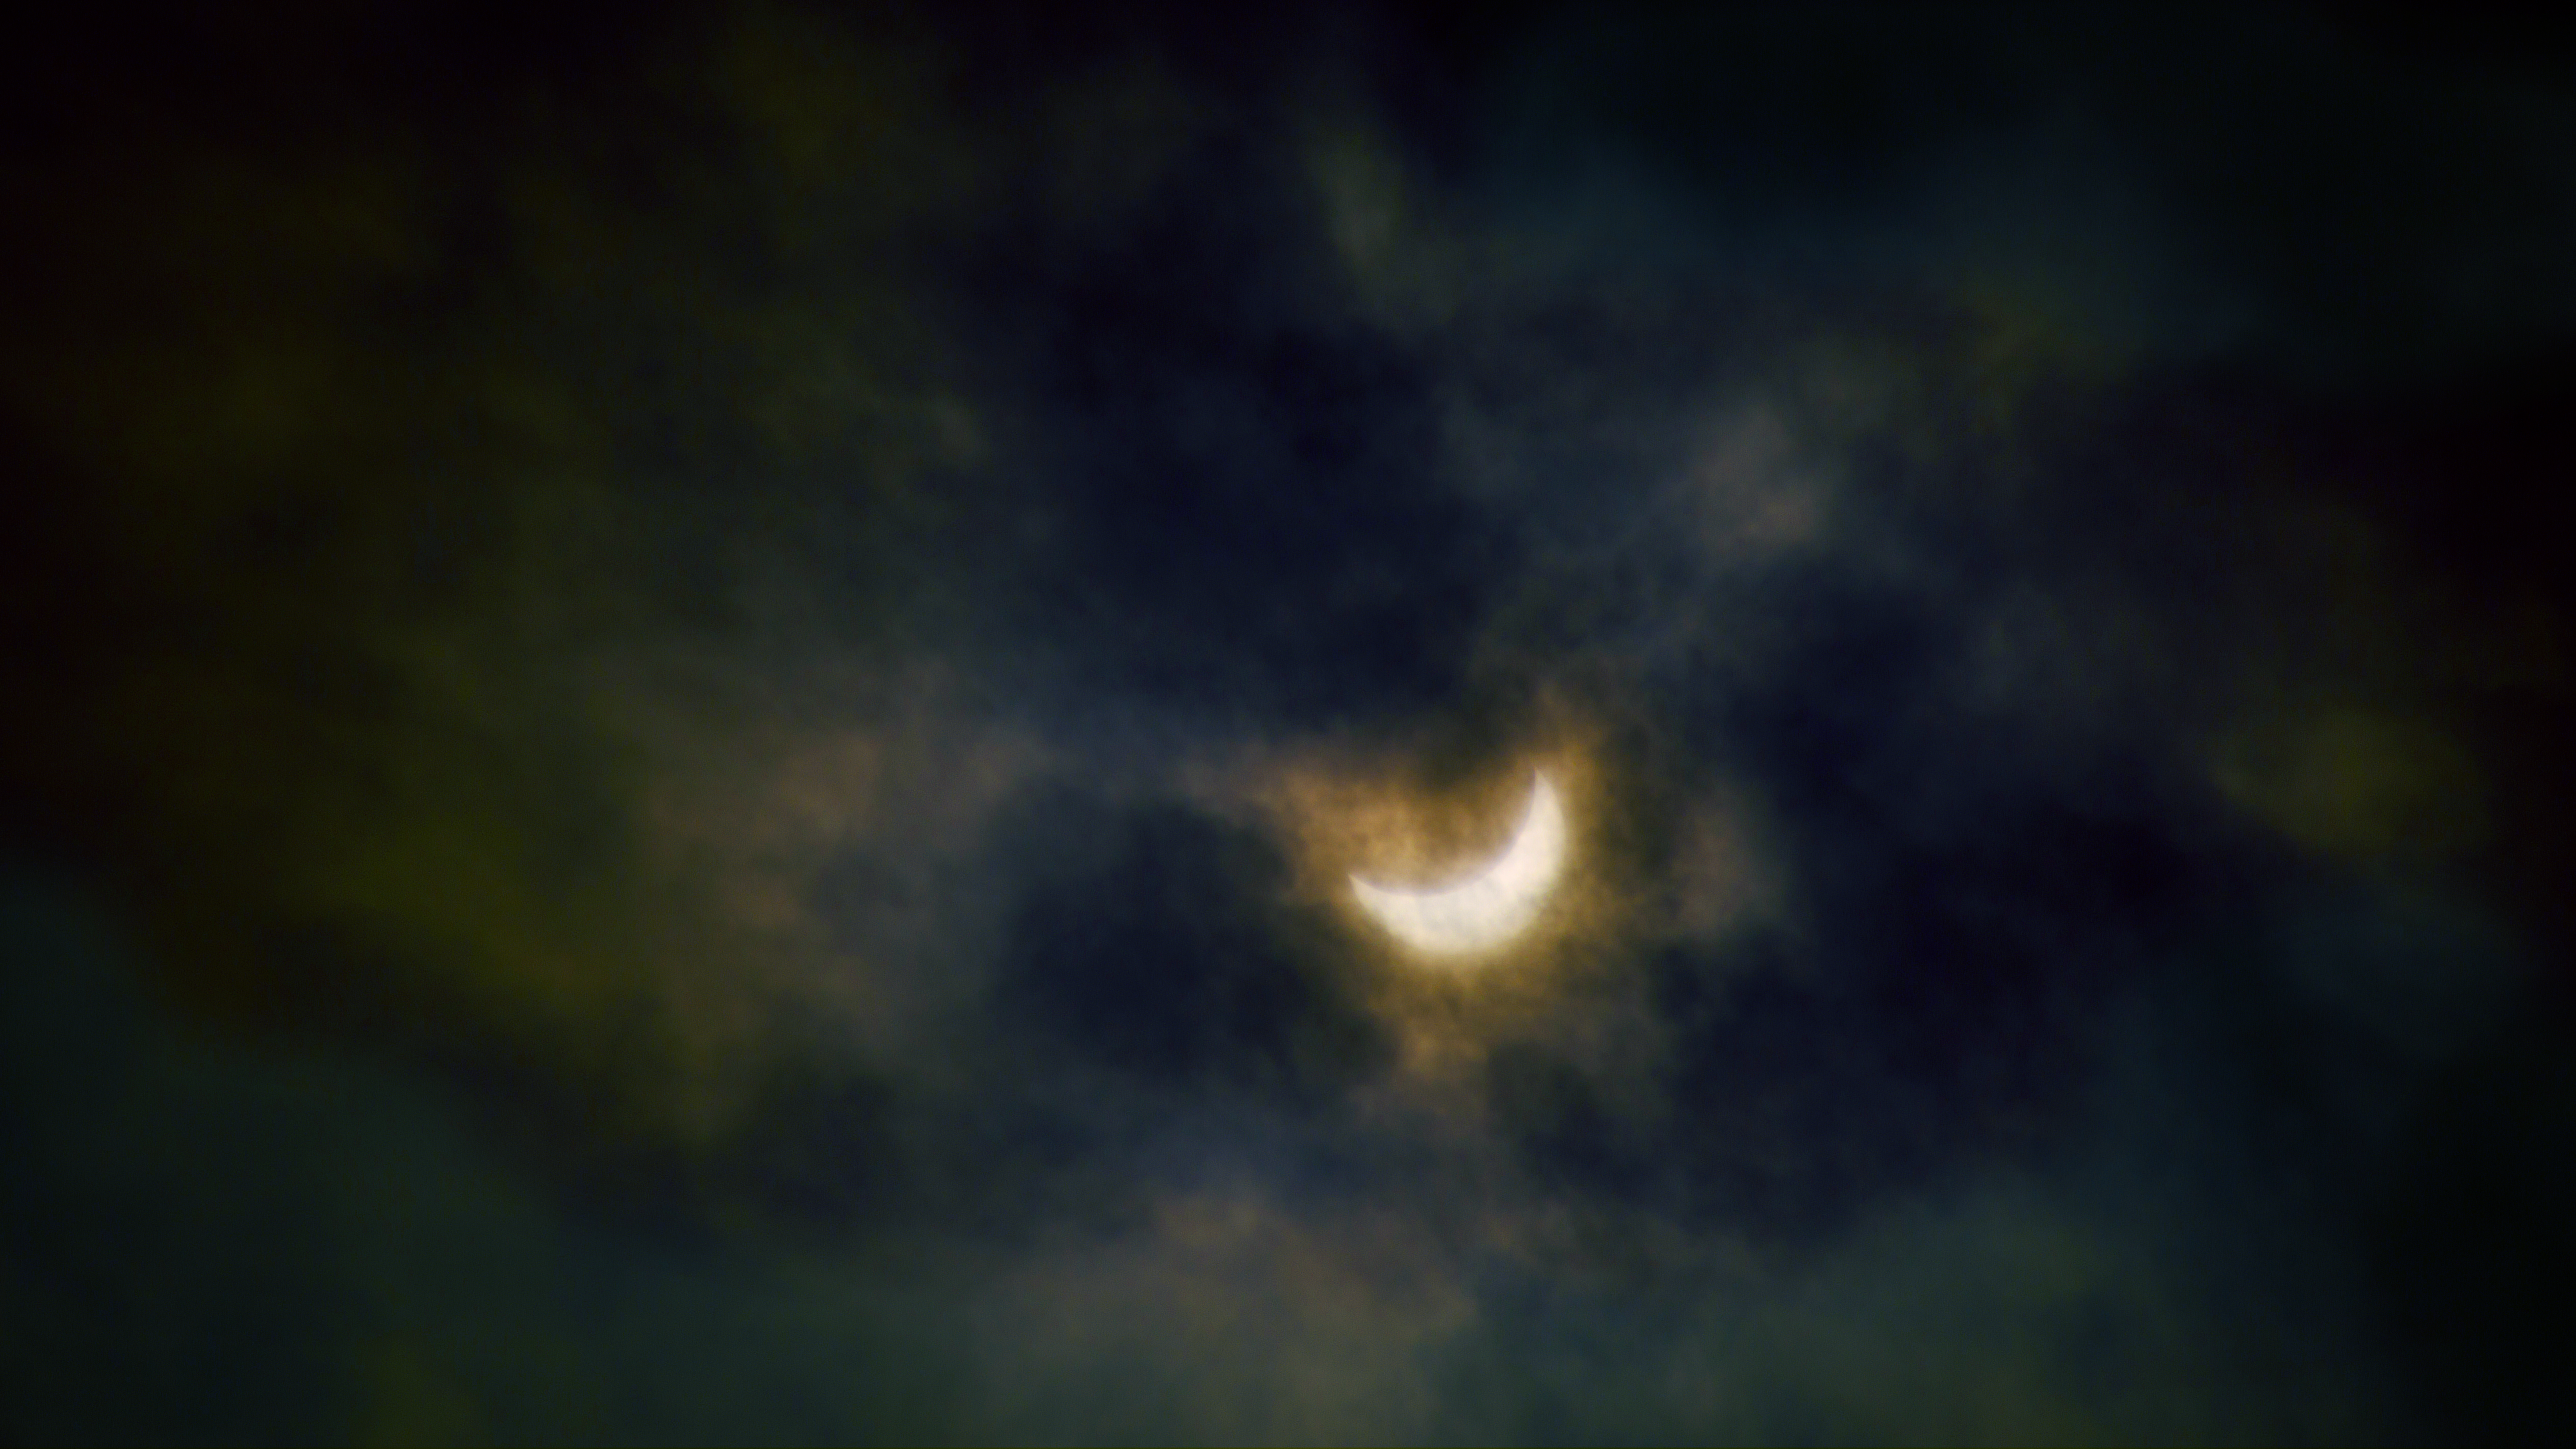
cloud, sky, sun, sunlight, atmosphere, darkness, moon, moonlight, outer space, lune, eclipse, soleil, esclipe, astronomical object